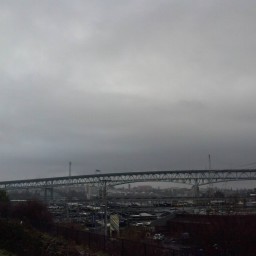
Cloud type: Nimbostratus (Ns)